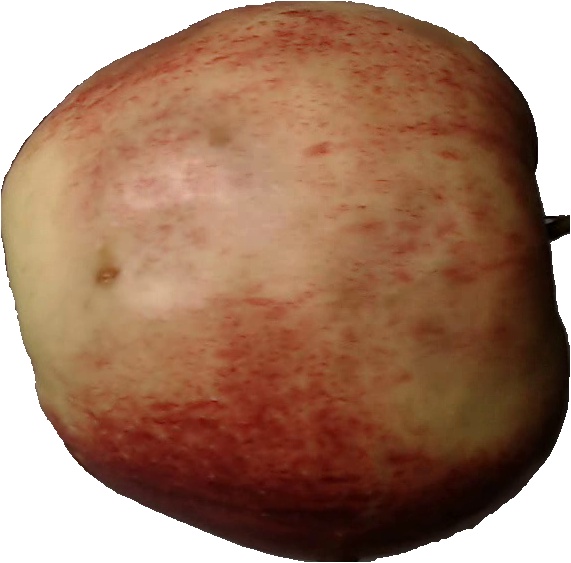
Label: apple_red_3